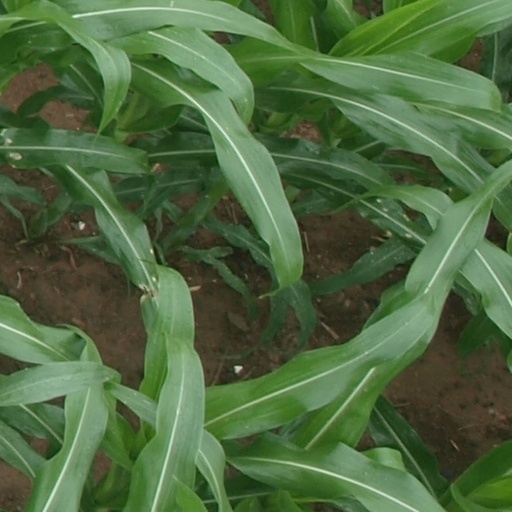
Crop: maize; corn